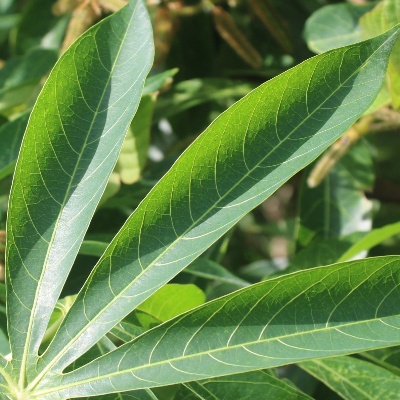
Crop: Cassava
Condition: healthy